Tercio

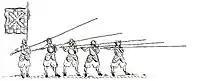
Schematic depiction of the pikemen's combat drill.

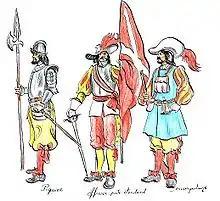
Soldiers of a "tercio": a pikeman, a standard-bearer and a musketeer

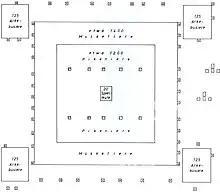
A training schematic of a "tercio" in bastioned square formation, circa 1600

Similar to military organization today, a "tercio" was led by a "maestre de campo" (commanding officer) appointed by the king, with a guard of eight halberdiers. Assisting the maestre was the sergeant major and a furir major in charge of logistics and armaments. Companies were led by a captain (also royally appointed), with an ensign in charge of the company color.